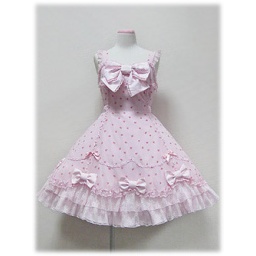
AP pink spotty eyesore dress in Pink